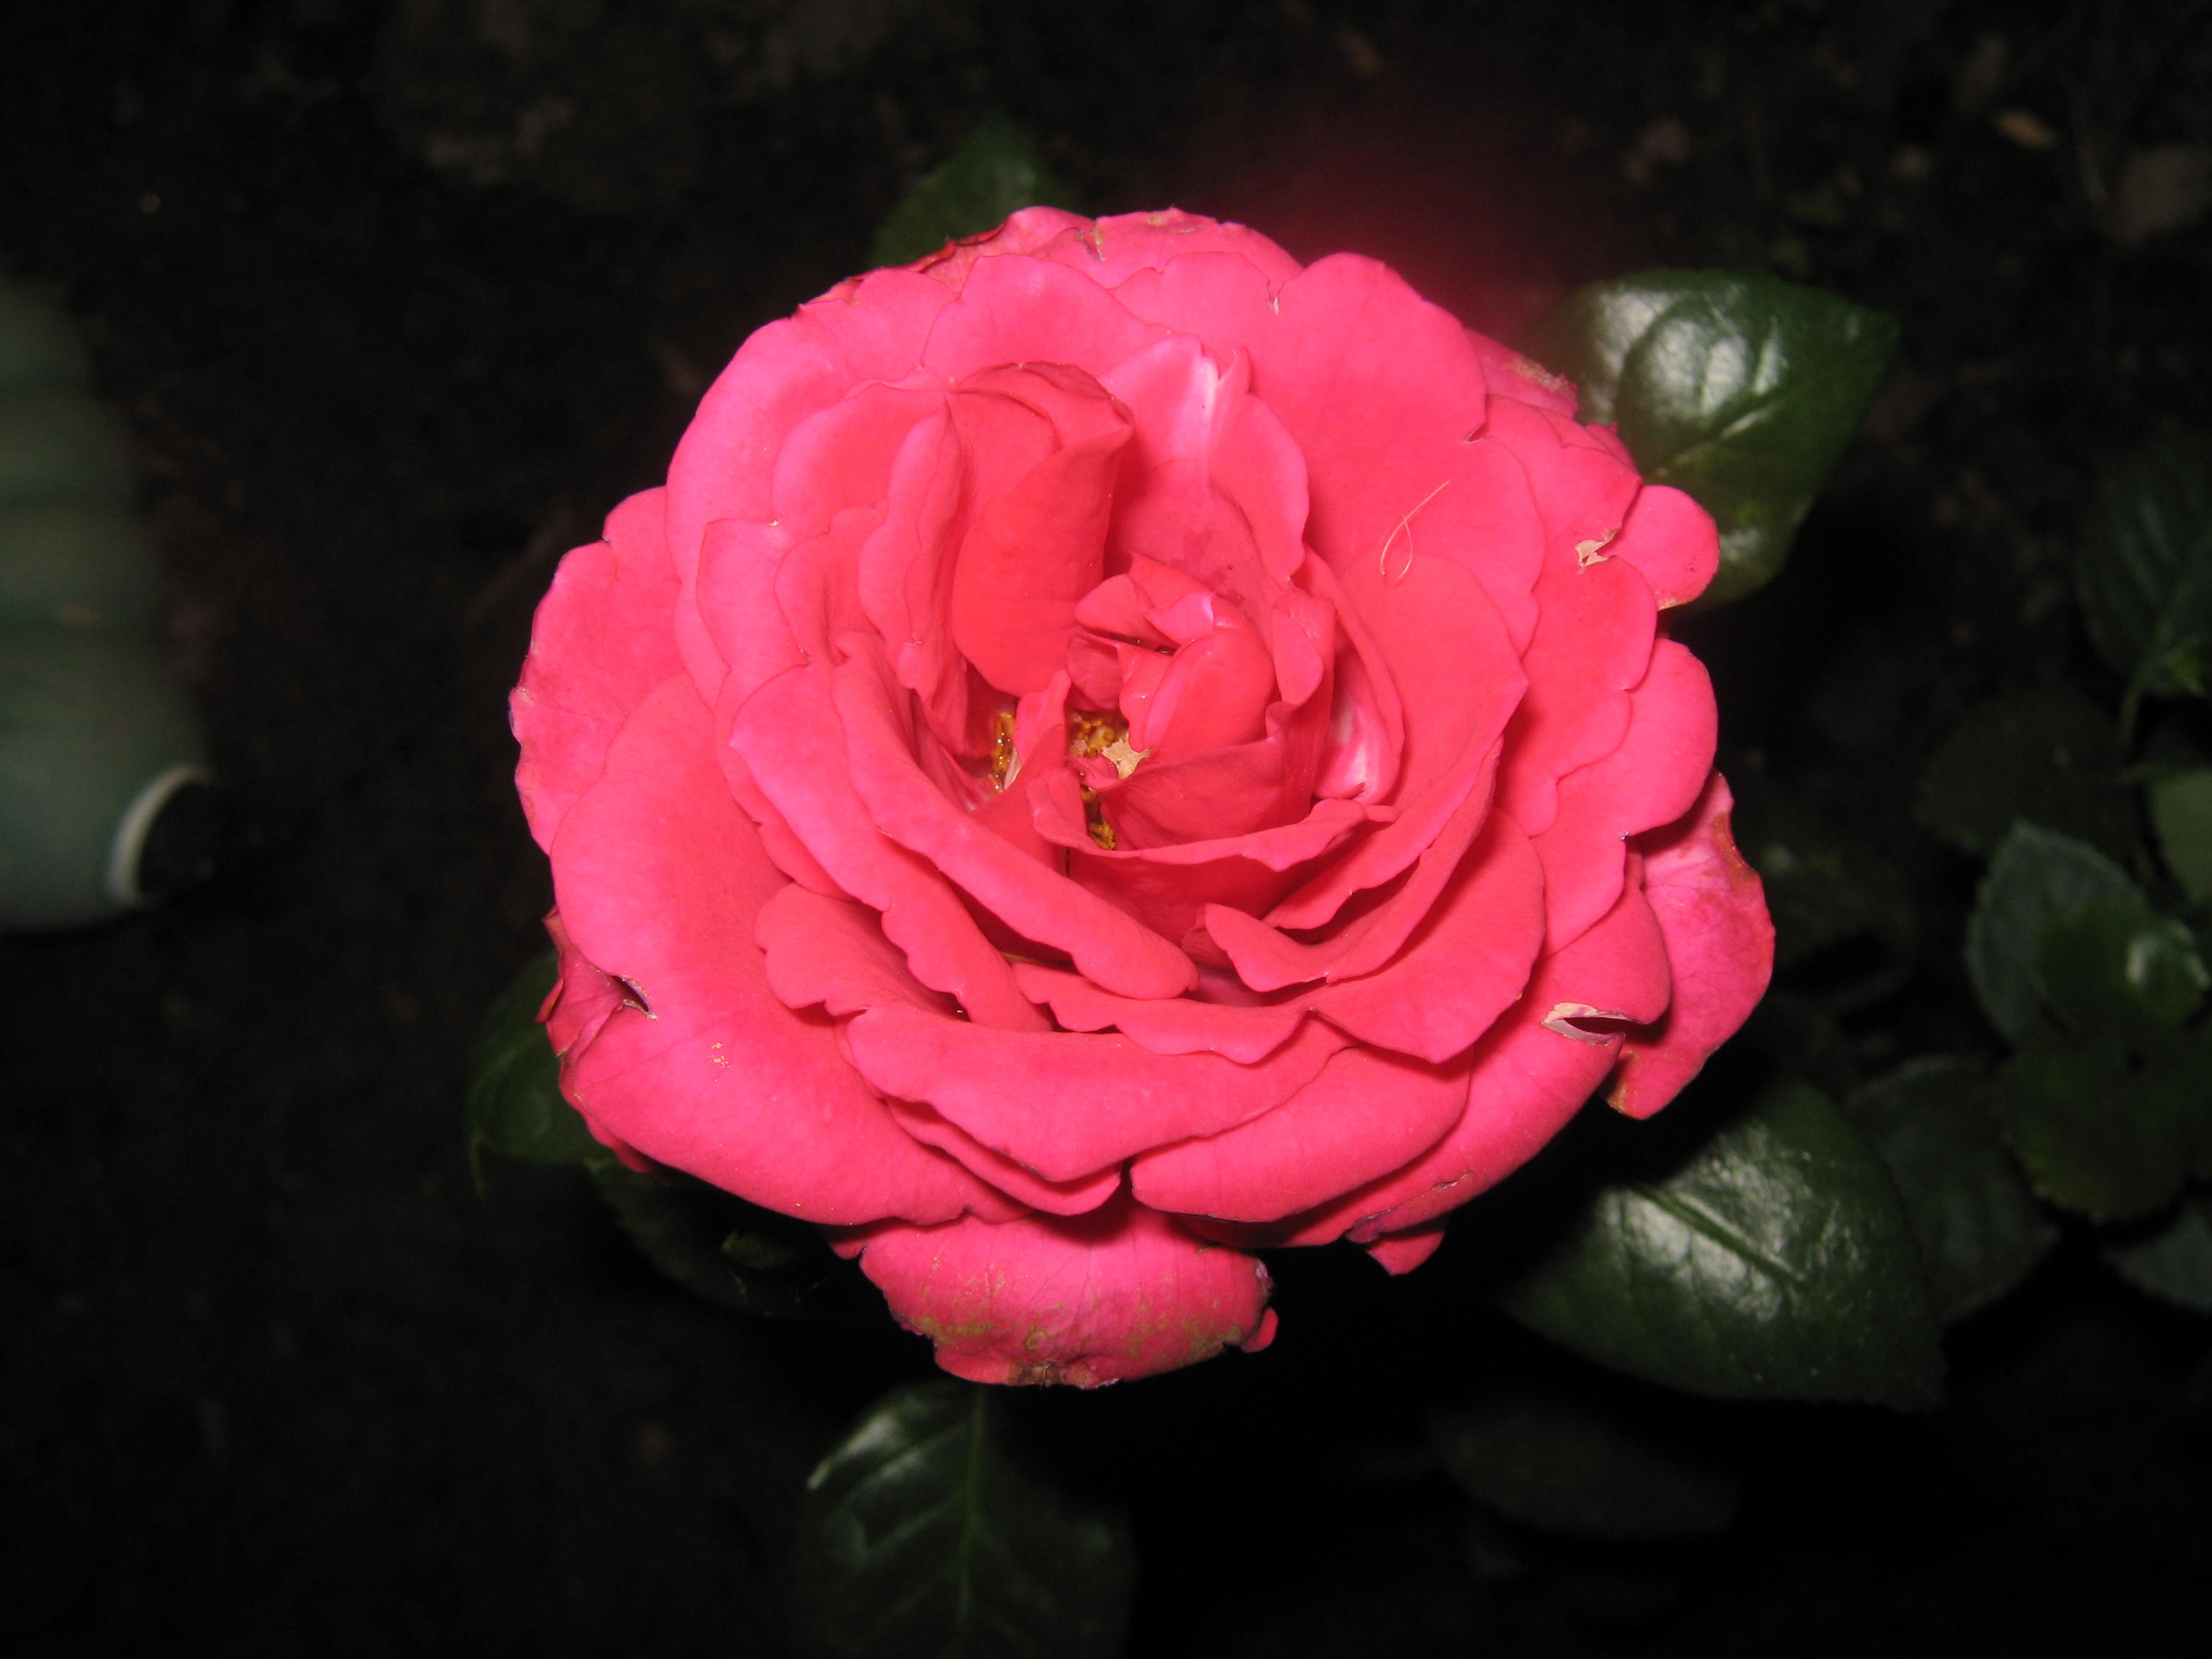
nature, blossom, plant, flower, petal, bloom, floral, rose, red, colorful, garden, pink, flora, flowers, detail, floribunda, macro photography, garden decoration, flowering plant, garden roses, rose family, land plant, rosa centifolia